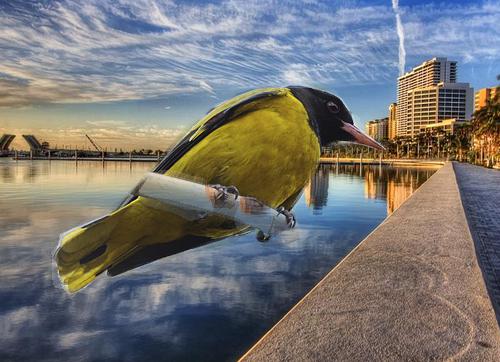
Bird species: Hooded_Oriole
Bird type: landbird
Background: water